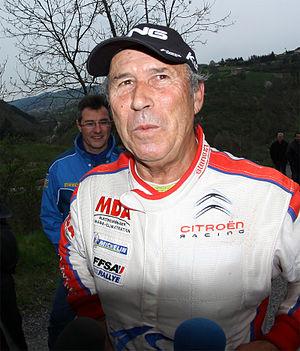
Dany Snobeck au Lyon-Charbonnières 2012
Dany Snobeck est un pilote automobile français né le 2 mai 1946 à Tomblaine, courant aussi bien en rallye que sur circuit.